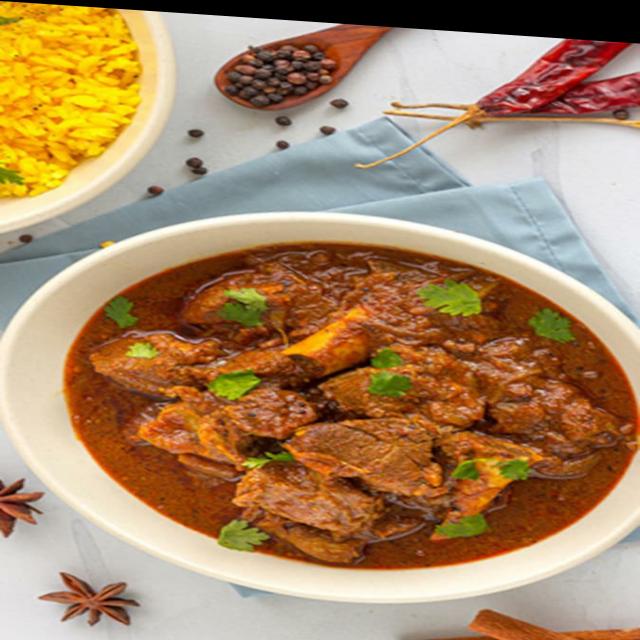
Dish: mutton_curry